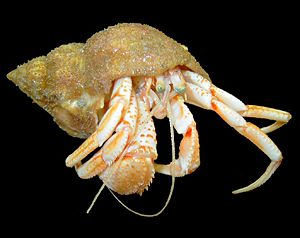
Eremitkrebs
Eremitkrebsen Eupagurus bernhardus
Eremitkrebsen Eupagurus bernhardus
Almindelig eremitkrebs er den almindeligste eremitkrebs på Europas atlanterhavskyst. Den er omkring 3,5 cm lang og findes på både sandet og klippefyldt bund fra de arktiske egne omkring Island og Svalbard til det sydlige Portugal, men udbredelsesområdet strækker sig ikke ind i Middelhavet. Den kan findes i salte strandsøer og fra tidevandszonen med dybder op til 140 m. De mindre individer findes generelt på mindre vanddybder og mere kystnært end de større eksemplarer.